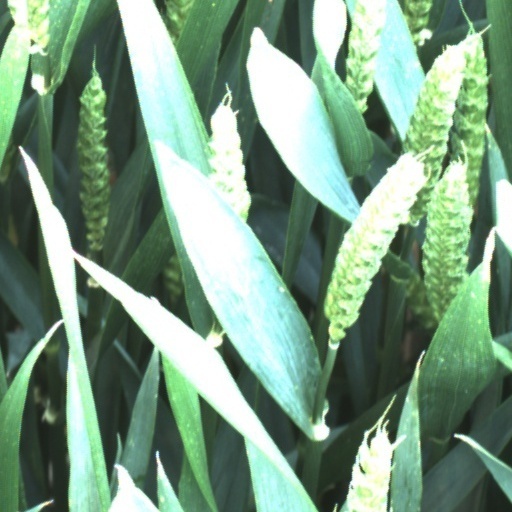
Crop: wheat